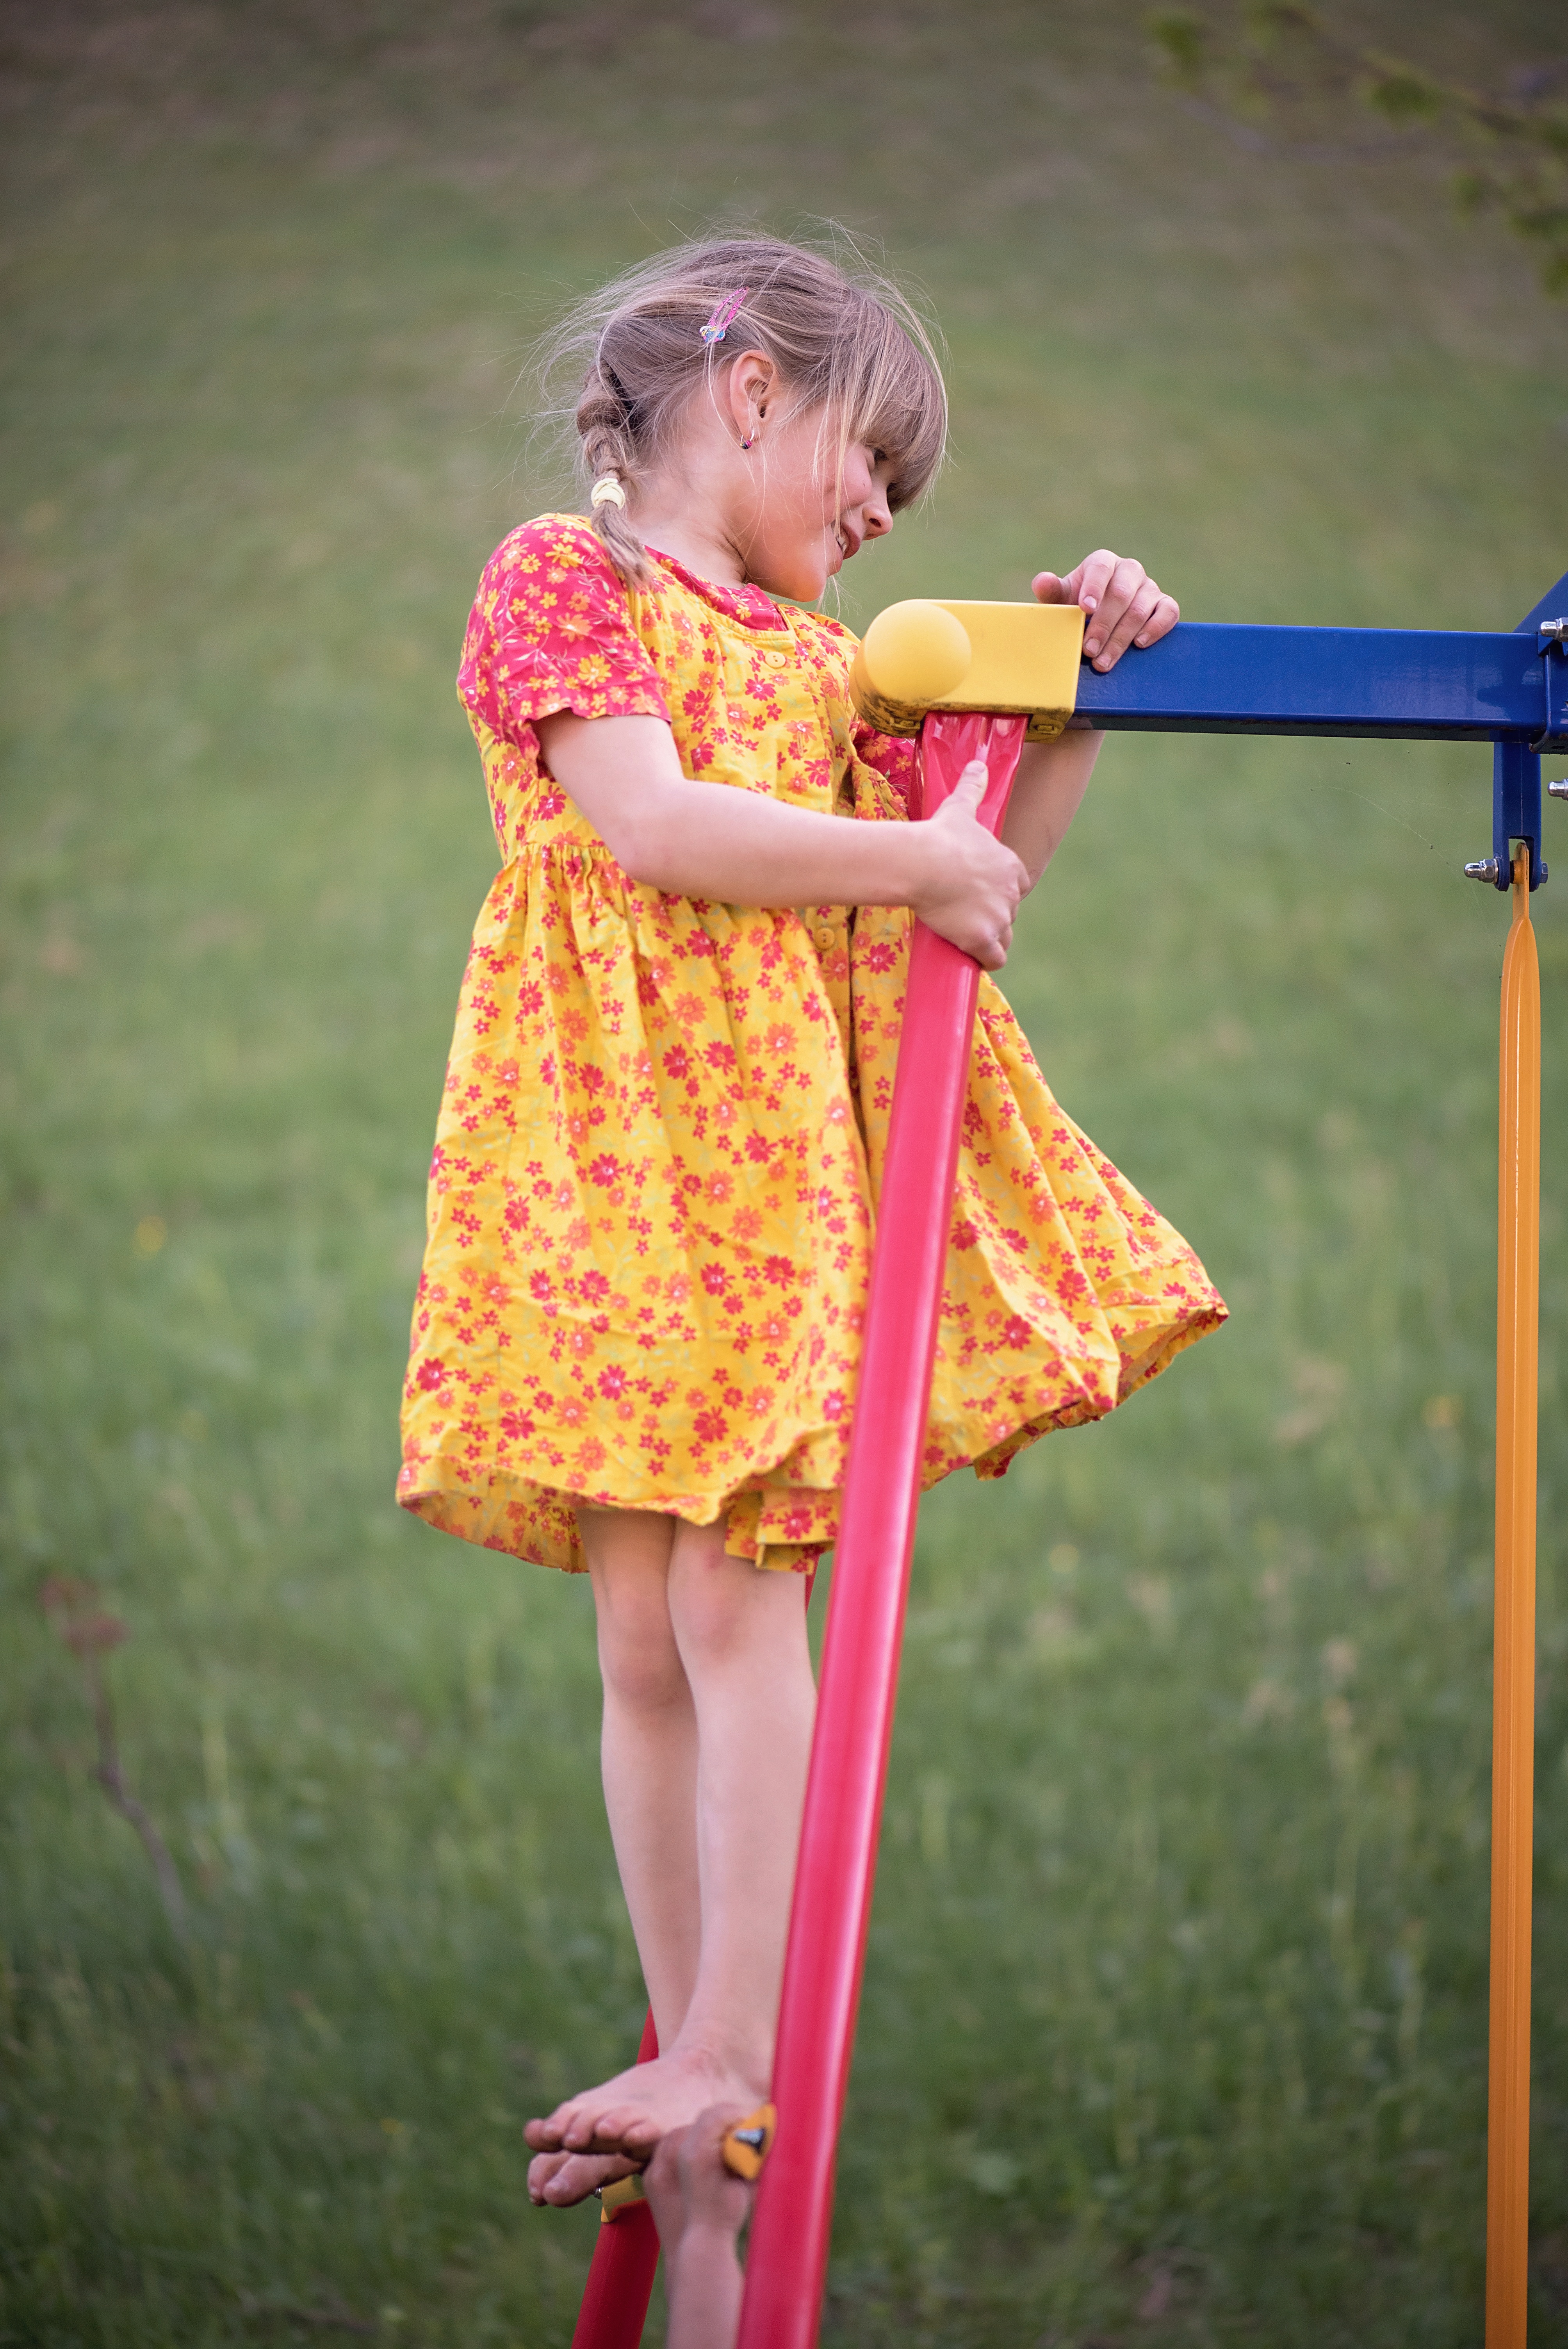
nature, person, girl, play, spring, red, color, child, human, clothing, yellow, pink, season, fun, dress, toddler, blond, out